List of Penn Quakers men's basketball head coaches

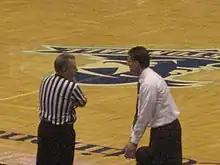
Former coach Glen Miller talks to an official during a game in 2006.

The Penn Quakers men's basketball program is a college basketball team that represents the University of Pennsylvania. The team plays at the Division I level of the National Collegiate Athletic Association (NCAA). They compete in the Ivy League of the NCAA, where they have been since 1897. They play their home games at Palestra in Philadelphia, Pennsylvania, named after palaestra, the ancient Greek wrestling school.